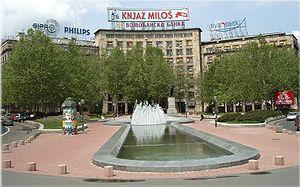
Maison des syndicats de Belgrade Српски / srpski: Dvorana Doma sindikata - Trg Nikole Pašića
La place Nikola Pašić est une place et un quartier de Belgrade, la capitale de la Serbie.
Belgrade est la capitale et la plus grande ville de Serbie. Au recensement de 2011, la ville intra muros comptait 1 233 796 habitants et, avec le district dont elle est le centre, appelé Ville de Belgrade, 1 687 132 habitants en 2017, cela représente 24 % de la population totale de Serbie.
Les monuments culturels protégés constituent une catégorie de monuments de Serbie inscrits sur une liste de monuments bénéficiant de la protection de l'État. Il s'agit d'une troisième catégorie de monuments protégés classés, par leur importance, après les monuments culturels d'importance exceptionnelle et les monuments culturels de grande importance.
Cet article recense les monuments culturels du district de la Ville de Belgrade en Serbie.